Hugo W. Koehler

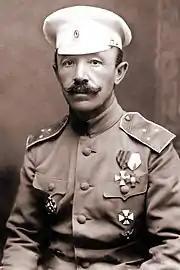
Gen. Ivan Barbovich

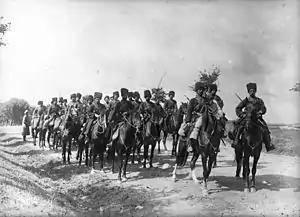
Russian cossacks on the front. 1915

Morale was also greatly improved, and while for the first time since the spring of 1918, the Cossacks did not figure as the prominent element of the White army, with a corresponding decrease in cavalry superiority, the army was now made up of men who were determined to fight the enemy. As Koehler wrote in his report, "The Cossacks are fighting to get back to their stanitzi in the Don and the Kuban- nor do they see much beyond that. They do not loot now, but resent being deprived of (as they look at it) a well-earned privilege... Russia means nothing to them... They... fight any... power or regime or idea that interferes with their old privileges."